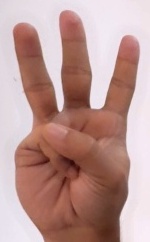
ASL sign: W